Battle of the Atlantic

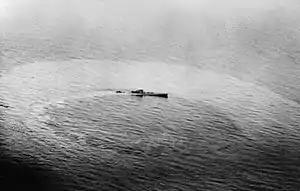
, a Type XIV supply submarine (known as a "milch cow") sinking after being attacked by a Vickers Wellington

With the US finally arranging convoys in their sector of the Atlantic, ship losses to the U-boats quickly dropped, and Dönitz realised his U-boats were better used elsewhere. On 19 July 1942, he ordered the last boats to withdraw from the United States Atlantic coast; by the end of July 1942 he had shifted his attention back to the North Atlantic, where Allied aircraft could not provide cover—i.e. the Black Pit. Convoy SC 94 marked the return of the U-boats to the convoys from Canada to Britain. The command centre for the submarines operating in the West, including the Atlantic also changed, moving to a newly constructed command bunker at the Château de Pignerolle just east of Angers on the Loire river. The headquarters was commanded by Hans-Rudolf Rösing.